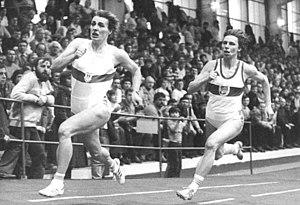
Kirsten Emmelmann, née Siemon le 19 avril 1961 à Warnemünde, est une athlète est-allemande spécialiste du sprint. Elle faisait partie des meilleures mondiales sur 400 m dans les années 1980.